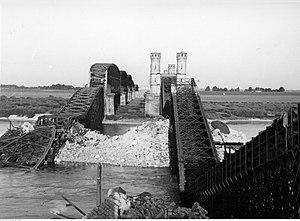
La défense des ponts de Tczew sur la Vistule s’est déroulée le 1ᵉʳ septembre 1939 à l’aube. C’est l’un des premiers affrontements de la campagne de Pologne. Les forces polonaises qui défendaient ces ponts contre les troupes allemandes ont réussi à les faire sauter ce qui perturba par la suite l’acheminement de renforts allemands vers la Prusse Orientale.